Royal Rumble (2010)

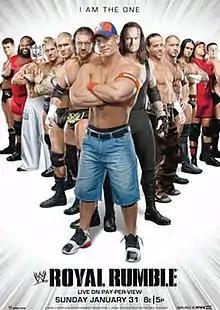
Promotional poster featuring various WWE wrestlers

The 2010 Royal Rumble was a professional wrestling pay-per-view (PPV) event produced by World Wrestling Entertainment (WWE). It was the 23rd annual Royal Rumble and took place on January 31, 2010, at the Philips Arena in Atlanta, Georgia, held for wrestlers from the promotion's Raw, SmackDown, and ECW brand divisions. As has been customary since 1993, the Royal Rumble match winner received a world championship match at that year's WrestleMania. For the 2010 event, the winner received their choice to challenge for either Raw's WWE Championship, SmackDown's World Heavyweight Championship, or the ECW Championship at WrestleMania XXVI—this was the last Royal Rumble in which the ECW Championship was an option as the ECW brand was disbanded in February, also deactivating the title, thus also being WWE's last PPV to include the ECW brand.